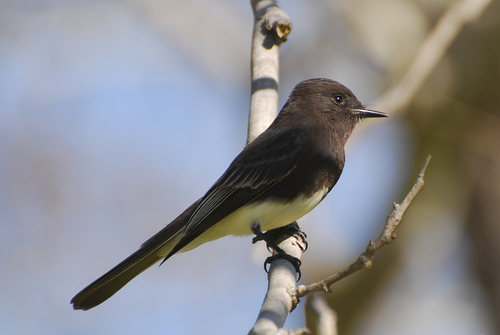
this bird has a yellow belly and abdomen, with a dark gray crest, neck, nape, and wing.
the bird has a black body with a black beak and yellow abdomen.
this bird is black and white in color with a skinny black beak and black eye ring.
this small black bird has a thin black beak and a yellow-whitey breast and abdomen.
this bird is white and black in color with a black beak, and black eye rings.
a small bird with a brown face, throat and nape, black secondaries, and yellow vent.
this bird has a mostly grey body with a yellow breast and short beak.
a small bird that is mostly black except for some light yellow on its belly and abdomen.
this black bird has black feet, tarsus, and bill but a white belly.
this bird has a brown crown, brown primaries, and a yellow belly.
Species: Sayornis